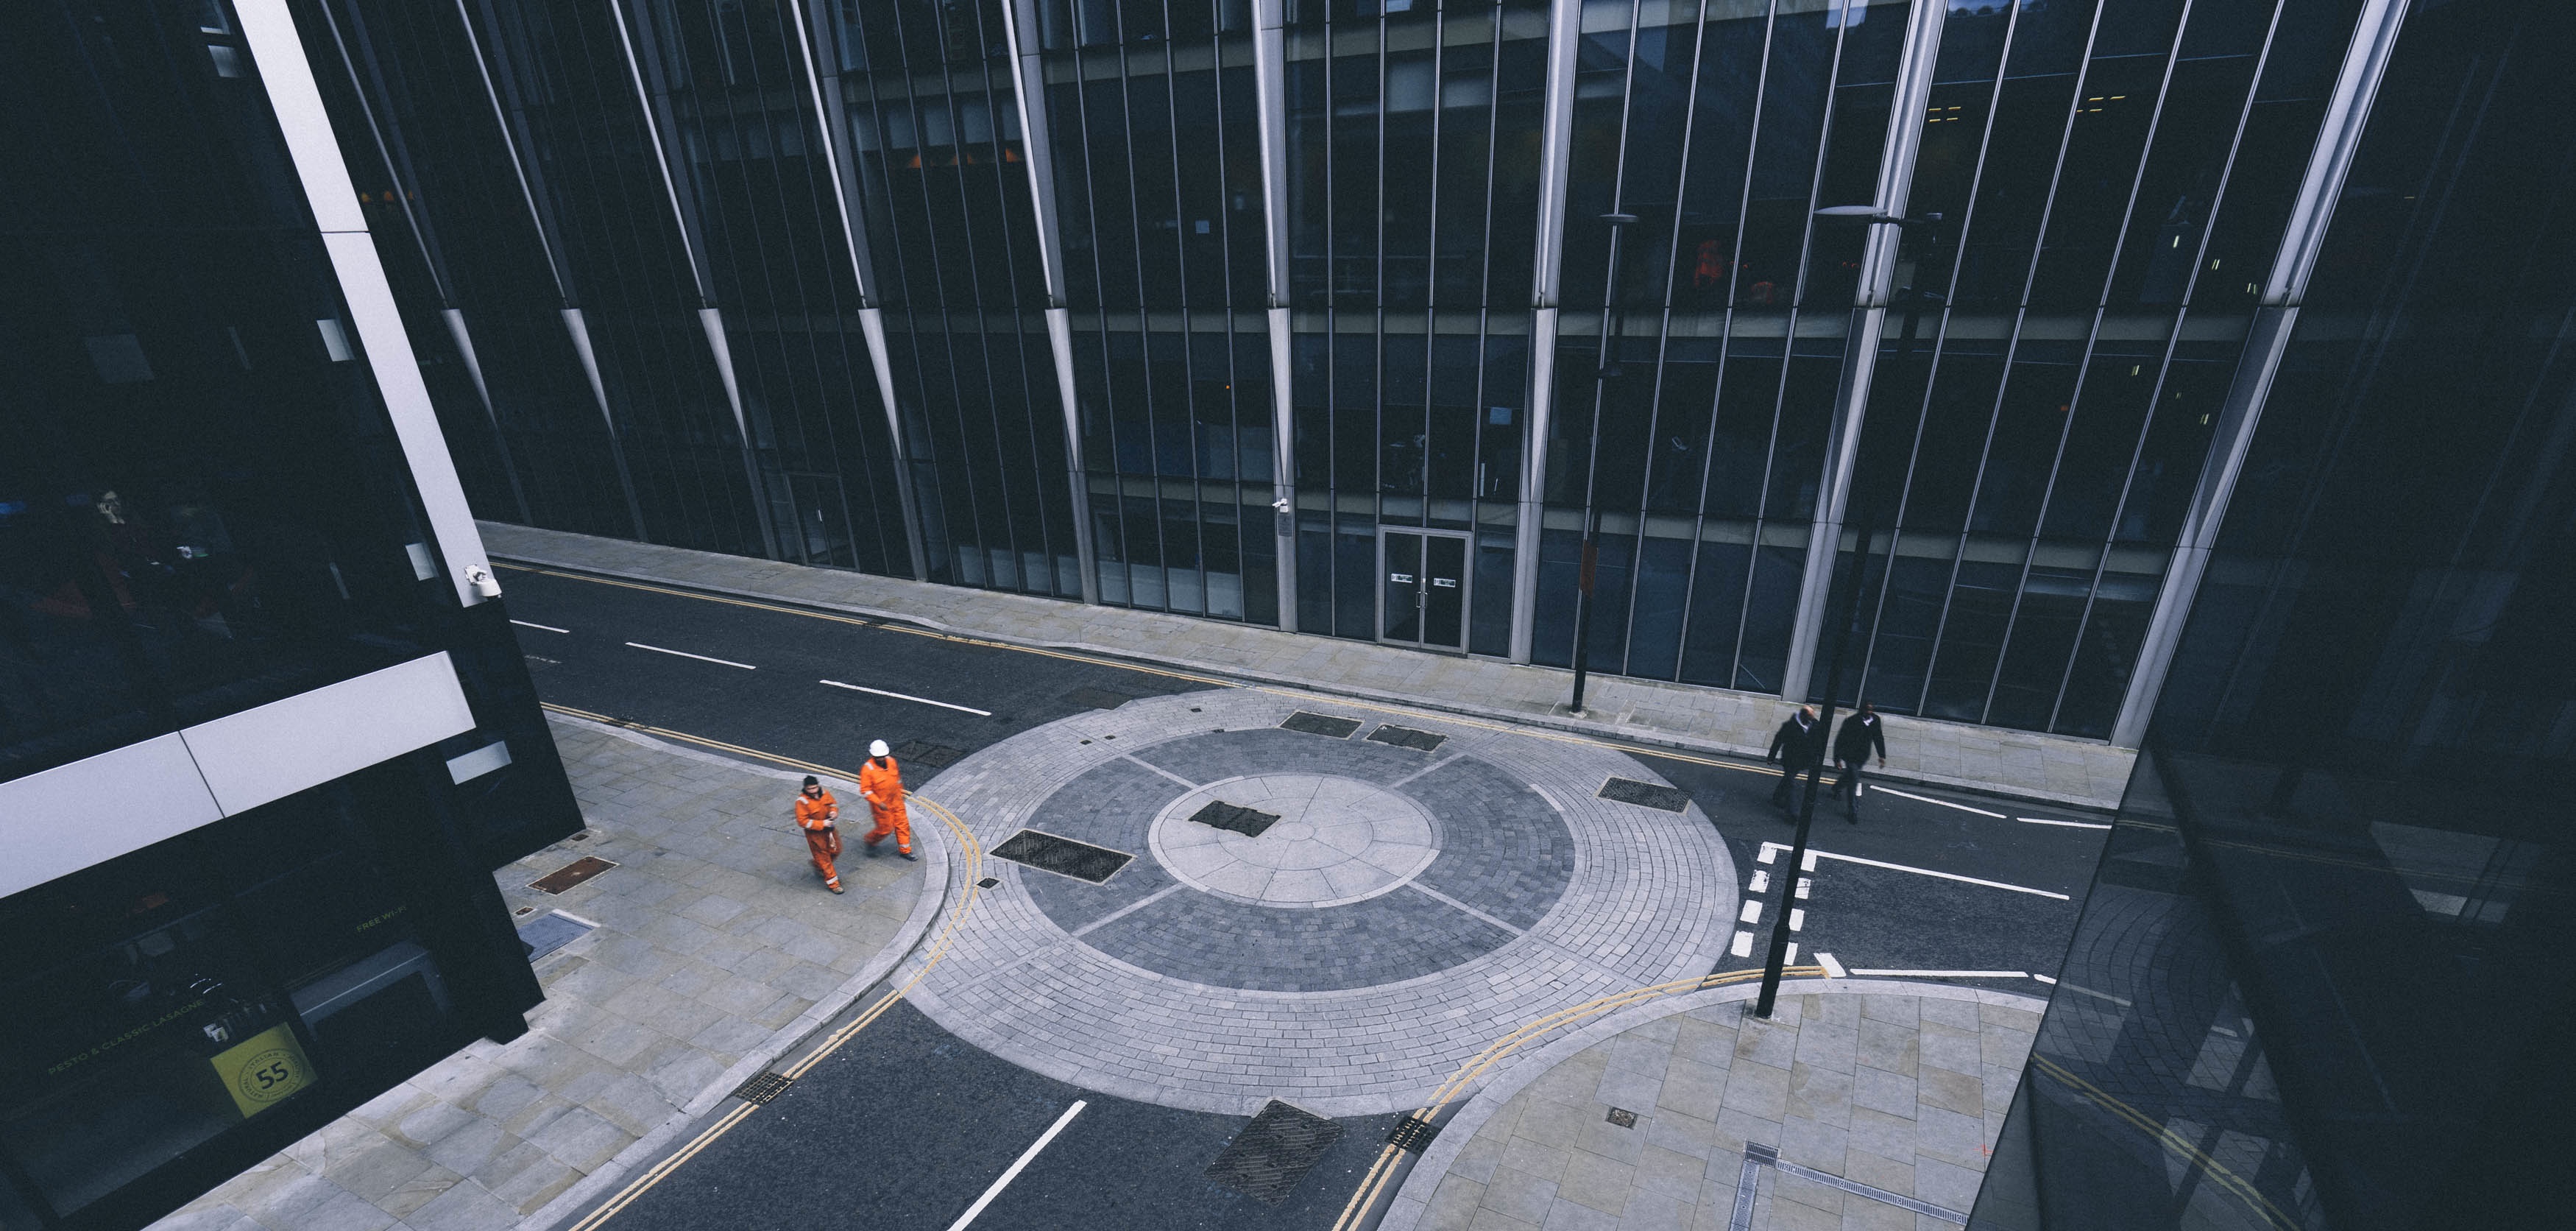
structure, floor, stadium, arena, screenshot, sport venue